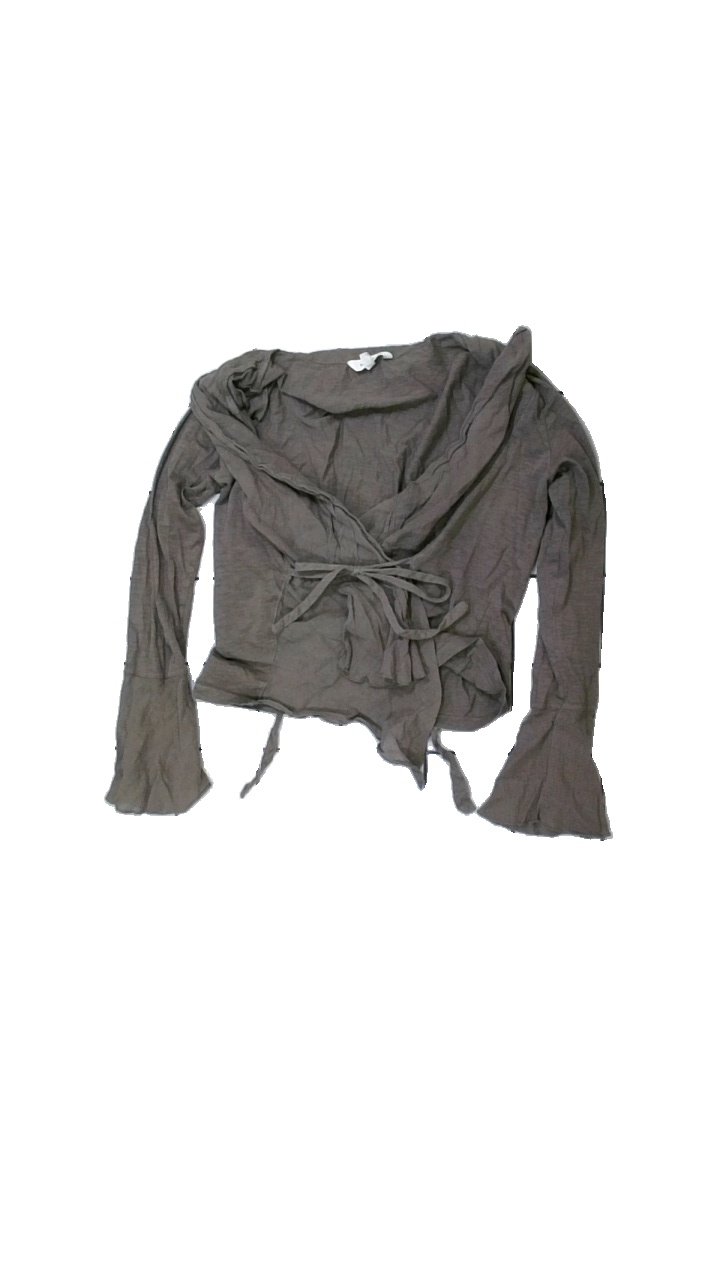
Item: Blouse (Ladies)
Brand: Sandwich
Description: brun blus, nopprig och urtvättad
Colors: Brown
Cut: Regular
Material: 100% cotton
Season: All
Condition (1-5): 2
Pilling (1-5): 2
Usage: Export
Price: <50